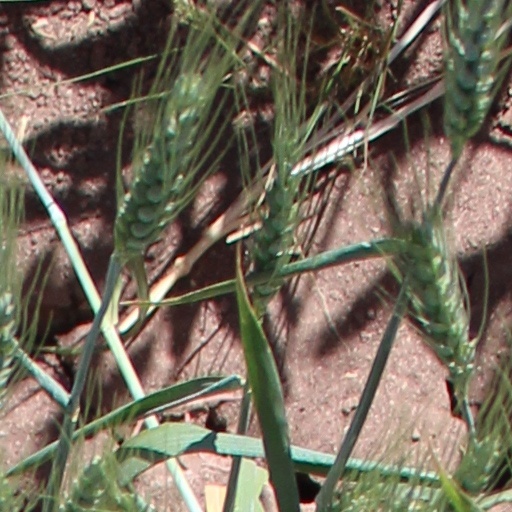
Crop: wheat